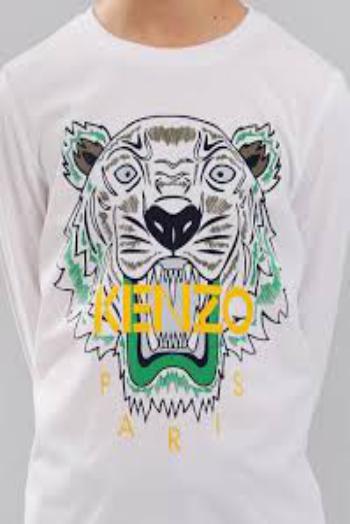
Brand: Kenzo
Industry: Clothes